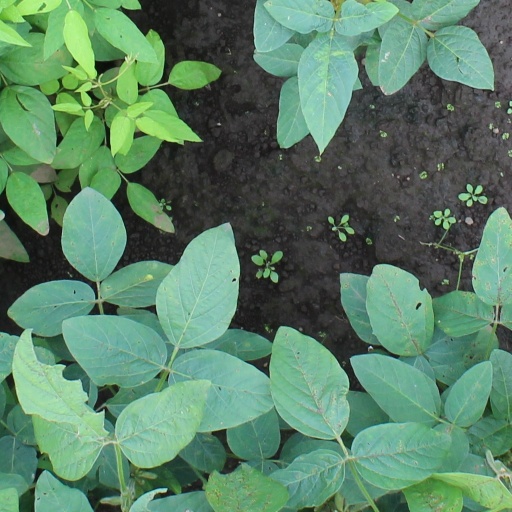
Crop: soybean